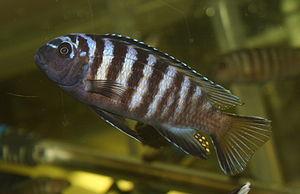
Chindongo elongatus est une espèce de poissons de la famille des cichlidae et de l'ordre des Perciformes. Cette espèce comme son genre Chindongon est originaire et endémique du lac Malawi en Afrique. C. elongatus a longtemps été considéré très répandu sur tout le pourtour du lac Malawi et représenté sous de nombreuses formes géographiques allant du tout bleu au tout jaune. Cependant il s'avère que l'espèce est simplement localisée à "Nkata Bay" et "Mbamba Bay" sur la côte tanzanienne du lac.
Chindongo est un genre de poissons téléostéens de la famille des Cichlidae et de l'ordre des Perciformes.